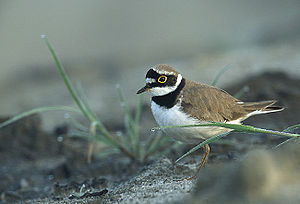
Lille præstekrave
Den lille præstekrave er en præstekrave, der er udbredt i Europa og store dele af Asien. Voksne fugle har en gråbrun ryg og vinger, en hvid mave og hvidt bryst med en sort halsring.